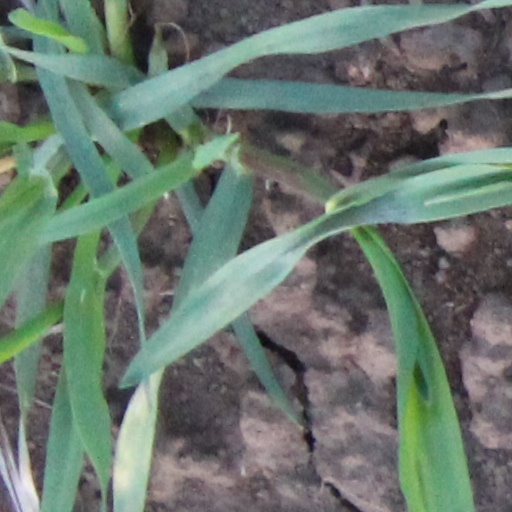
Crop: wheat